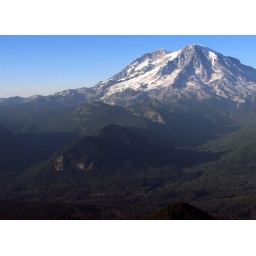
mount rainier seen from the high rock fire tower (6300 ft) in the gifford pinchot wilderness, washington state. august 2006.